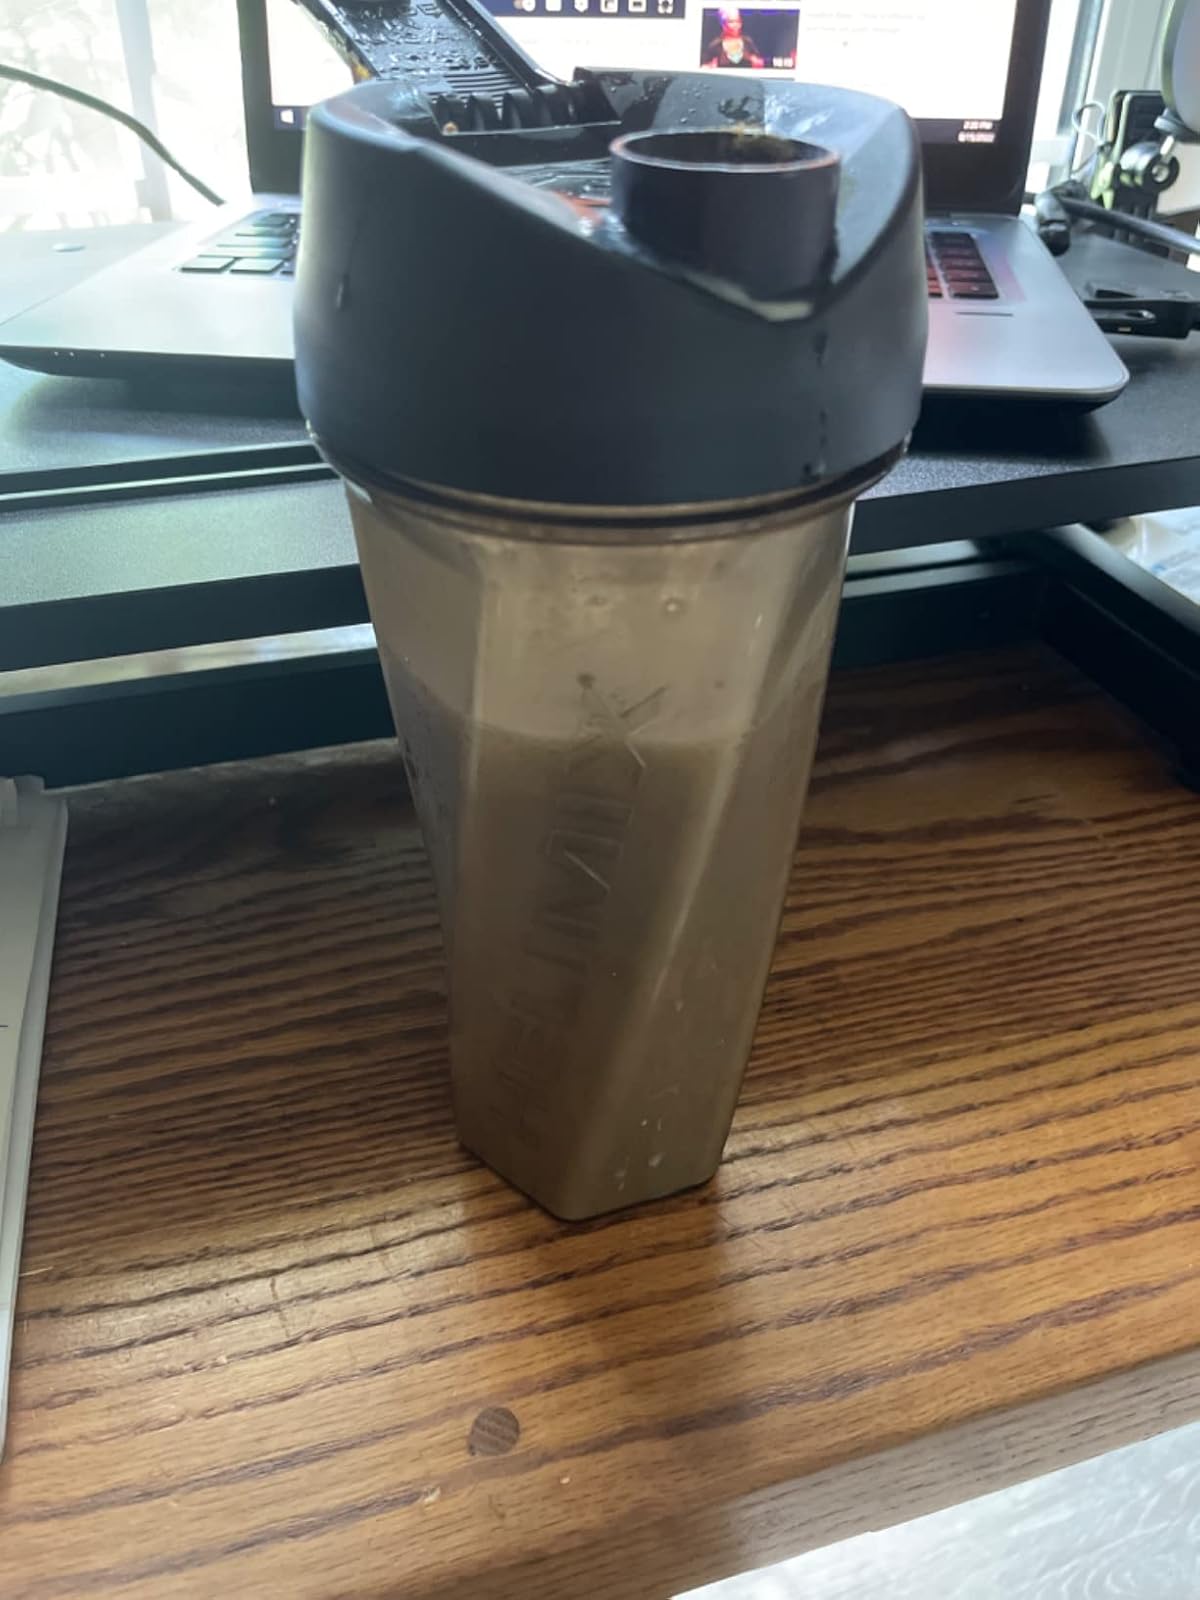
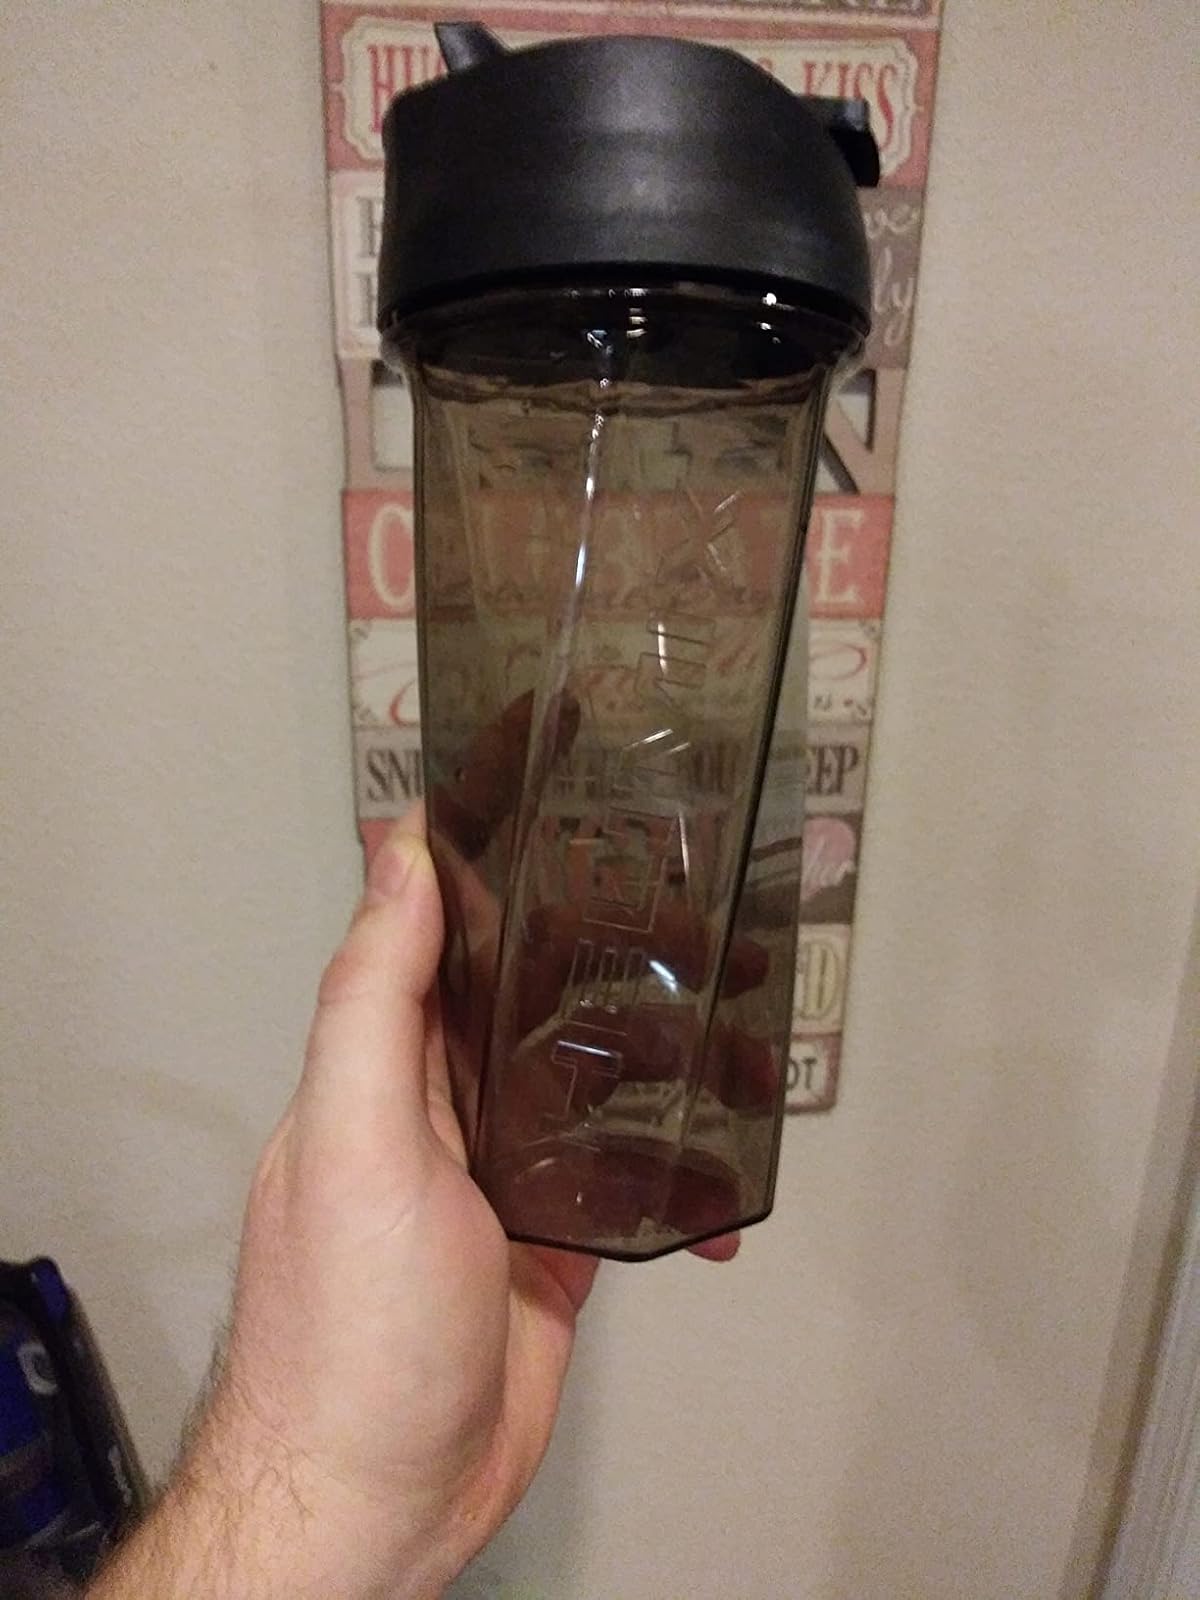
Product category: items_blender
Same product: yes